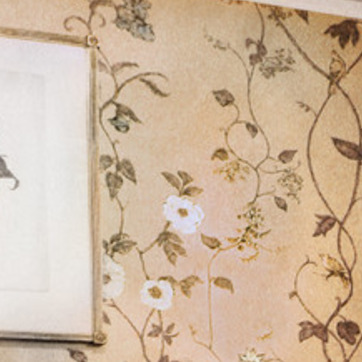
Material: wallpaper